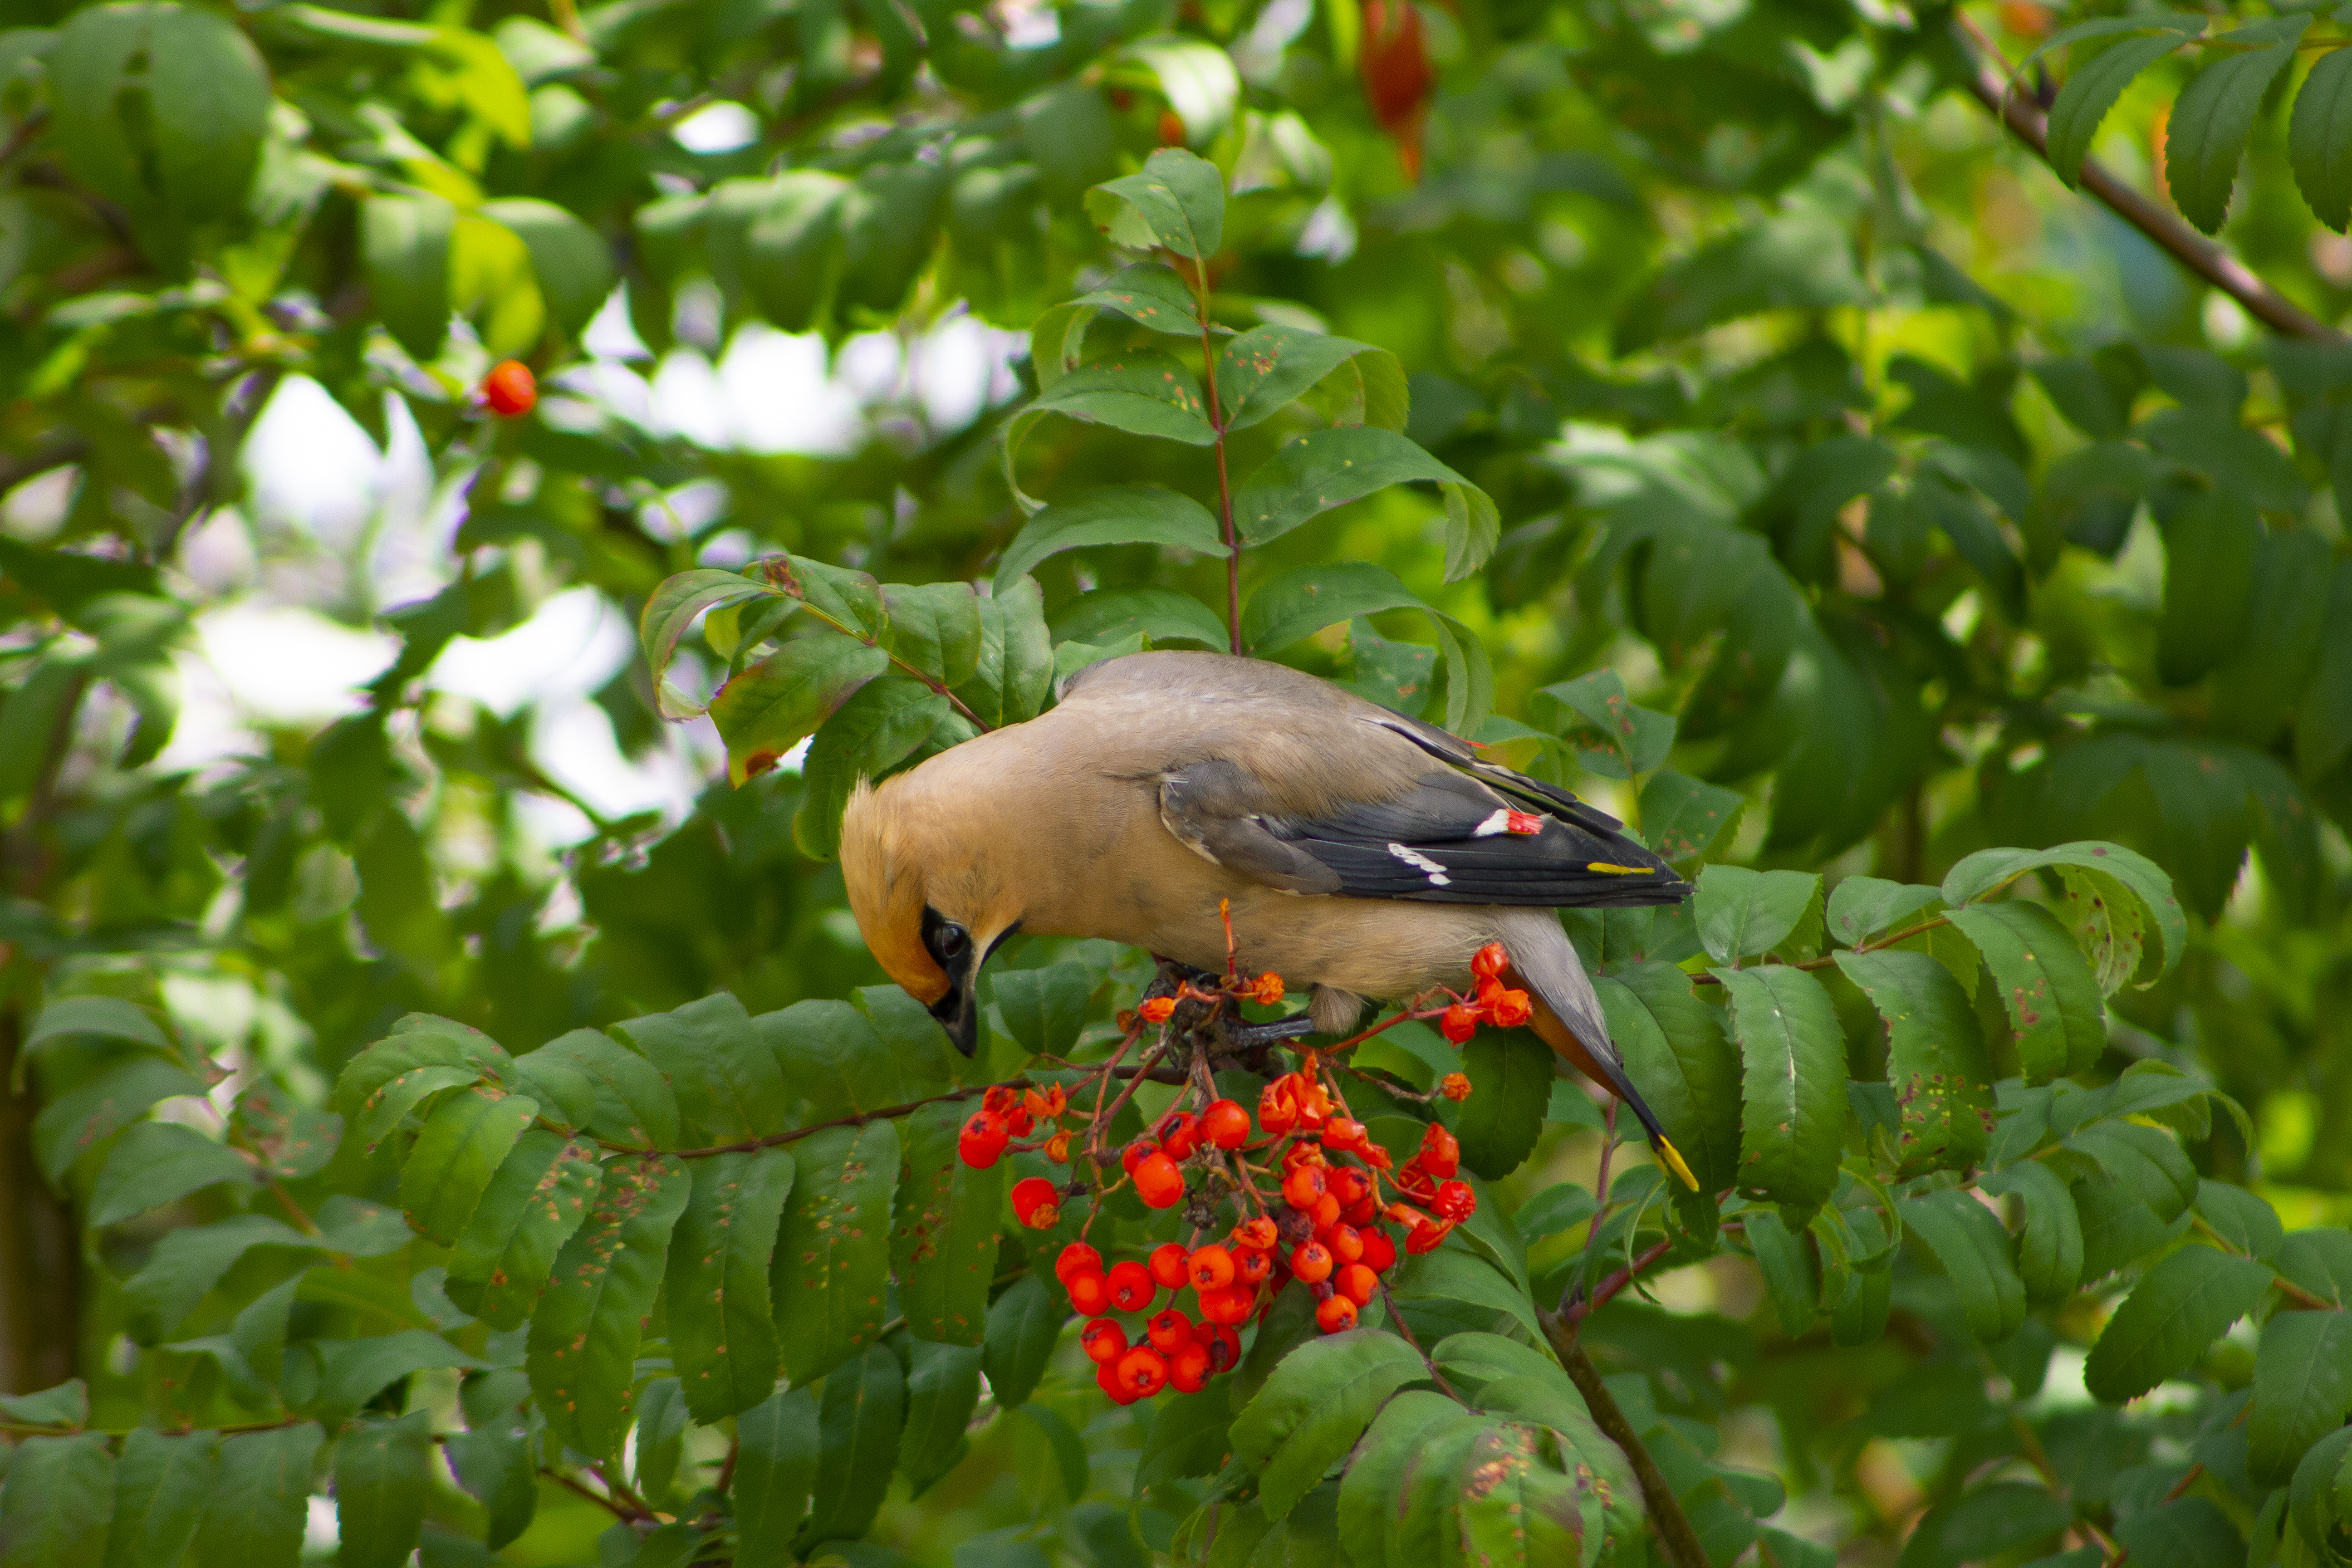
birds, cedar waxwing, bird, beak, plant, organism, tree, adaptation, wildlife, perching bird